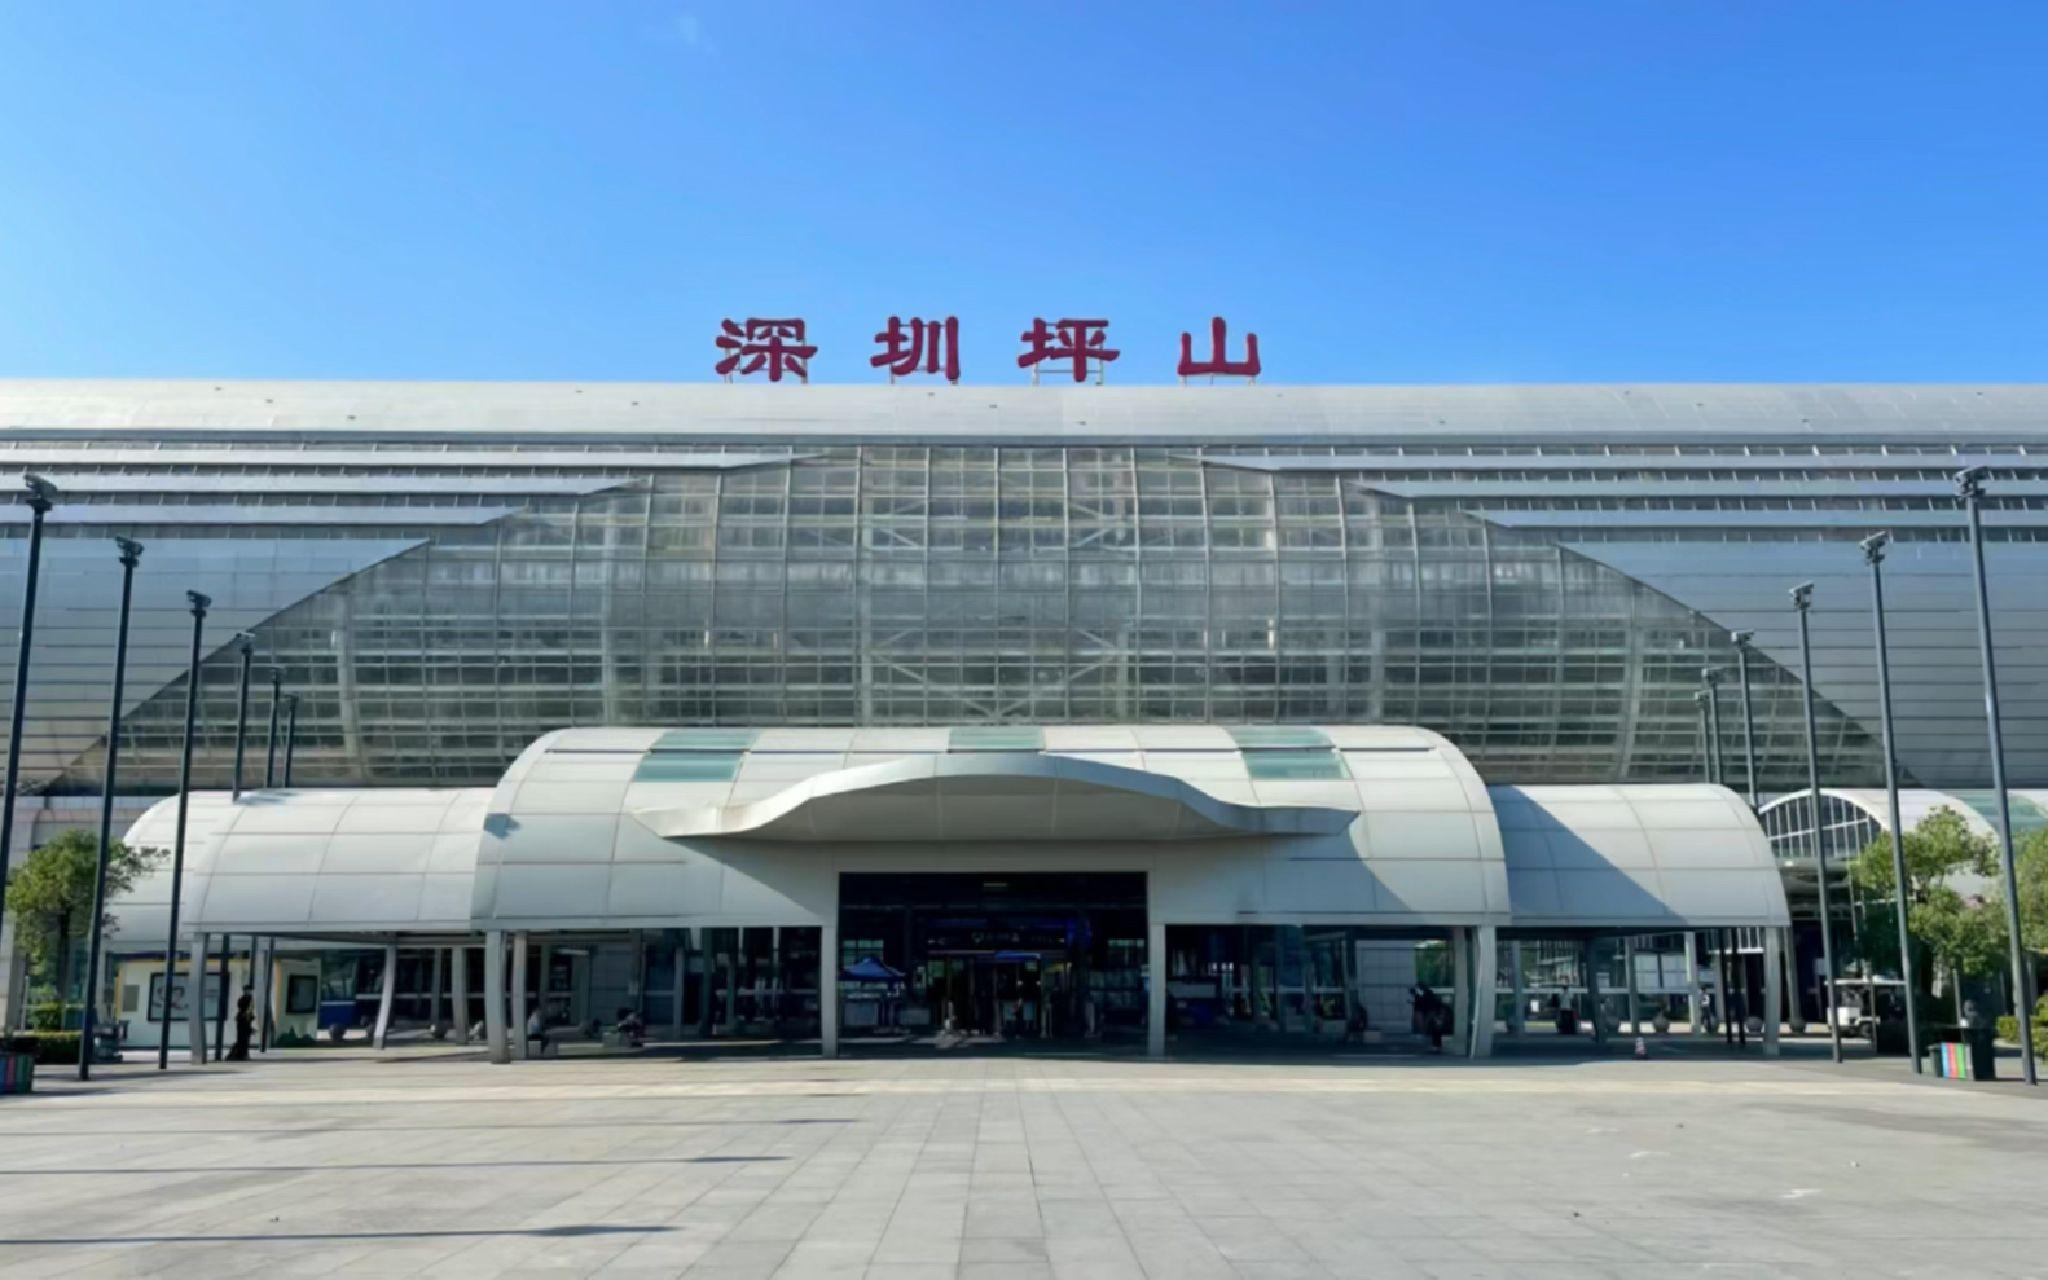
地标名称：深圳坪山站
所在城市：深圳市·坪山区